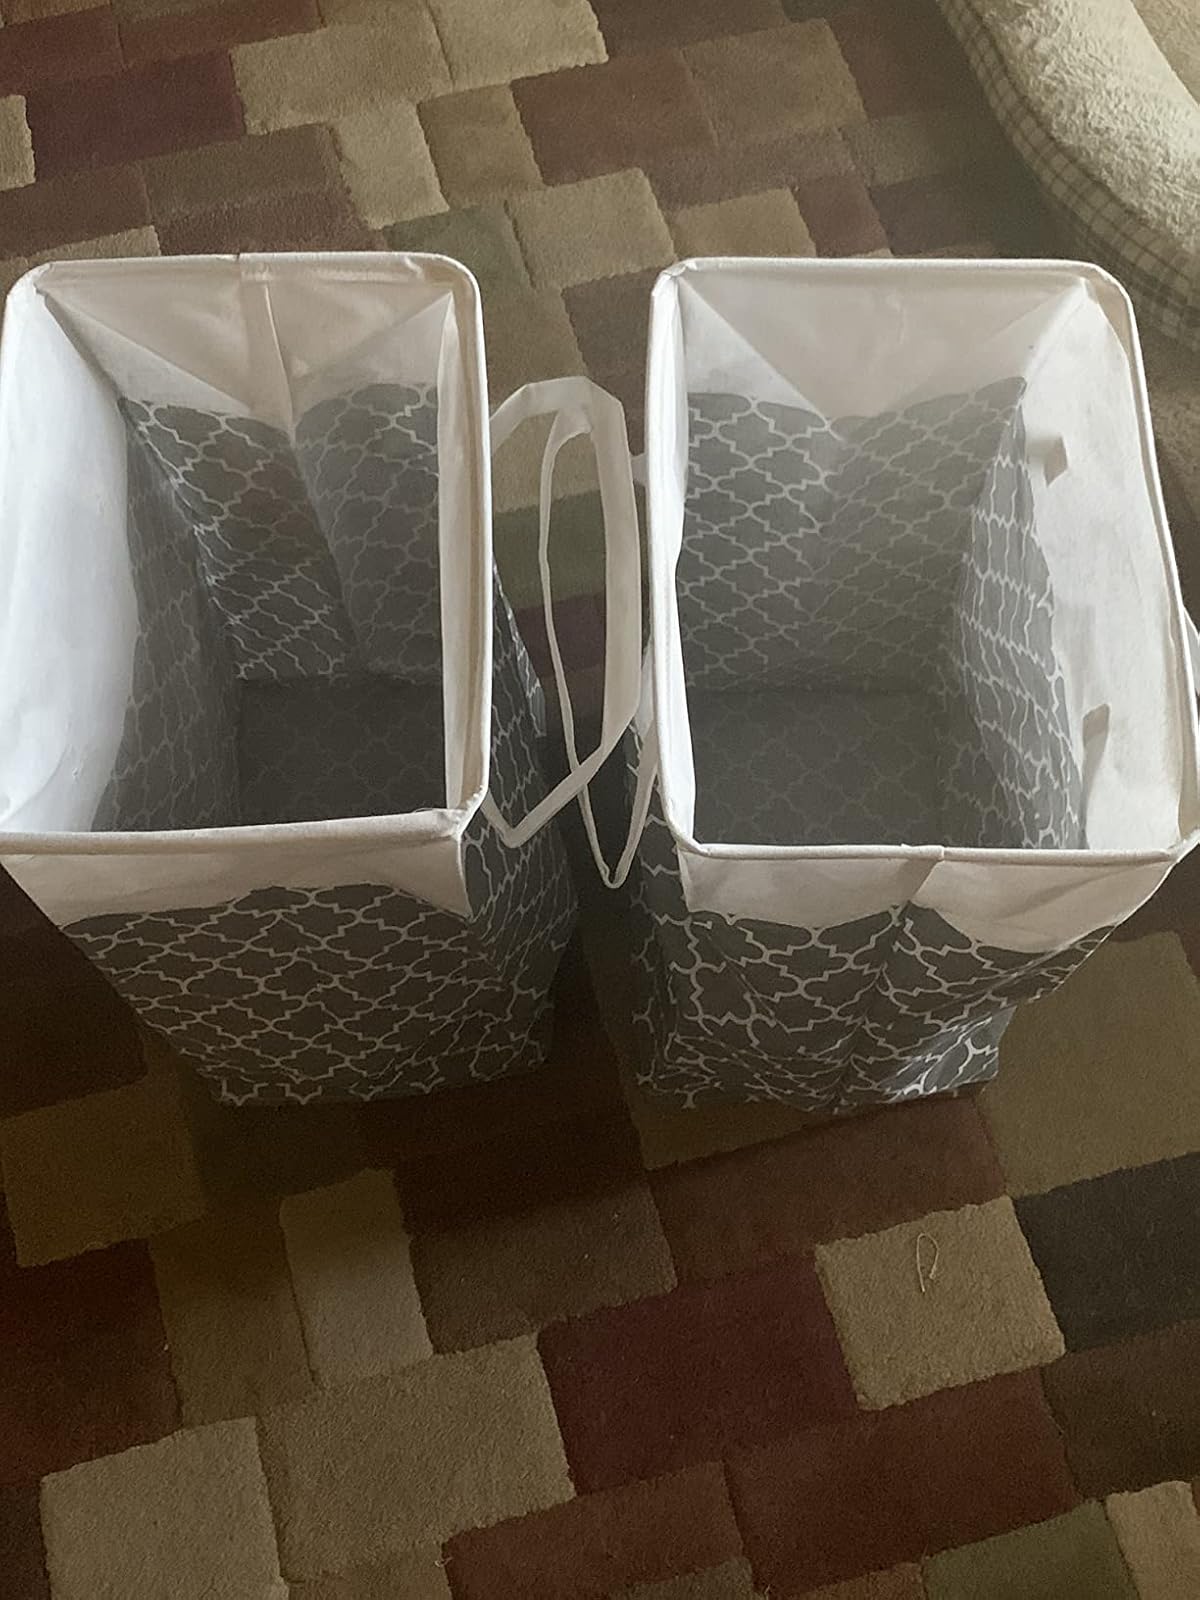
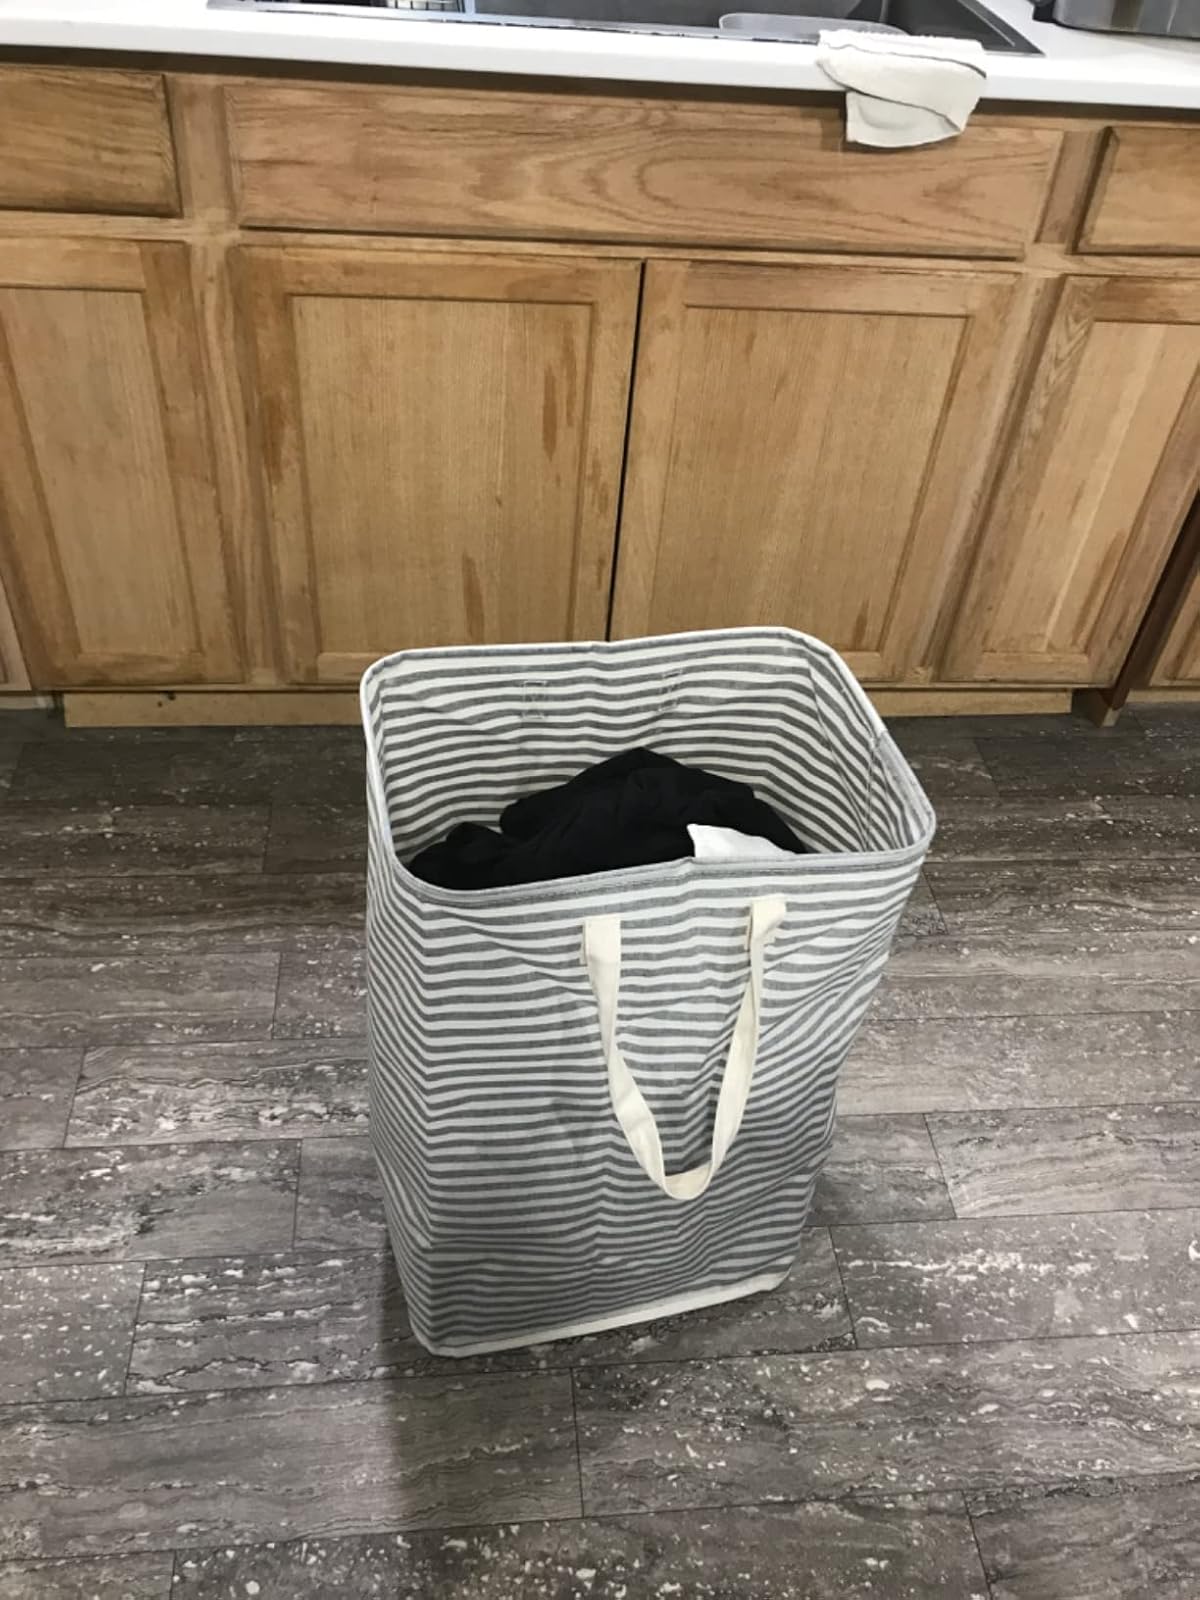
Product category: items_hamper
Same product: no